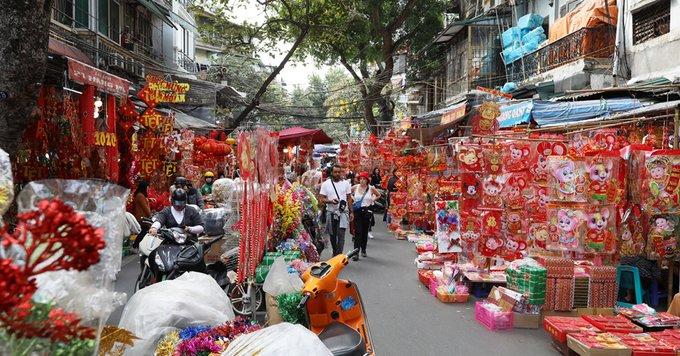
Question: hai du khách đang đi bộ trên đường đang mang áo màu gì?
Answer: hai du khách đang mang áo màu trắng